Lothair III, Holy Roman Emperor

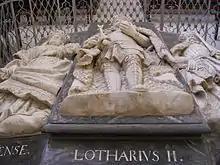
Sarcophagus of Lothair III, his wife Richenza, and their son-in-law Henry in the monastery church (Kaiserdom) in Königslutter

Emperor Lothar's policies and actions in the northern and eastern estates of the kingdom would have the longest-lasting impacts. As a Saxon by birth, he was certainly more focused on that region than previous and future monarchs. He already pursued active territorial policies before his royal tenure as early as 1111, when he installed count Adolf of Schauenburg in Holstein and Stormarn.